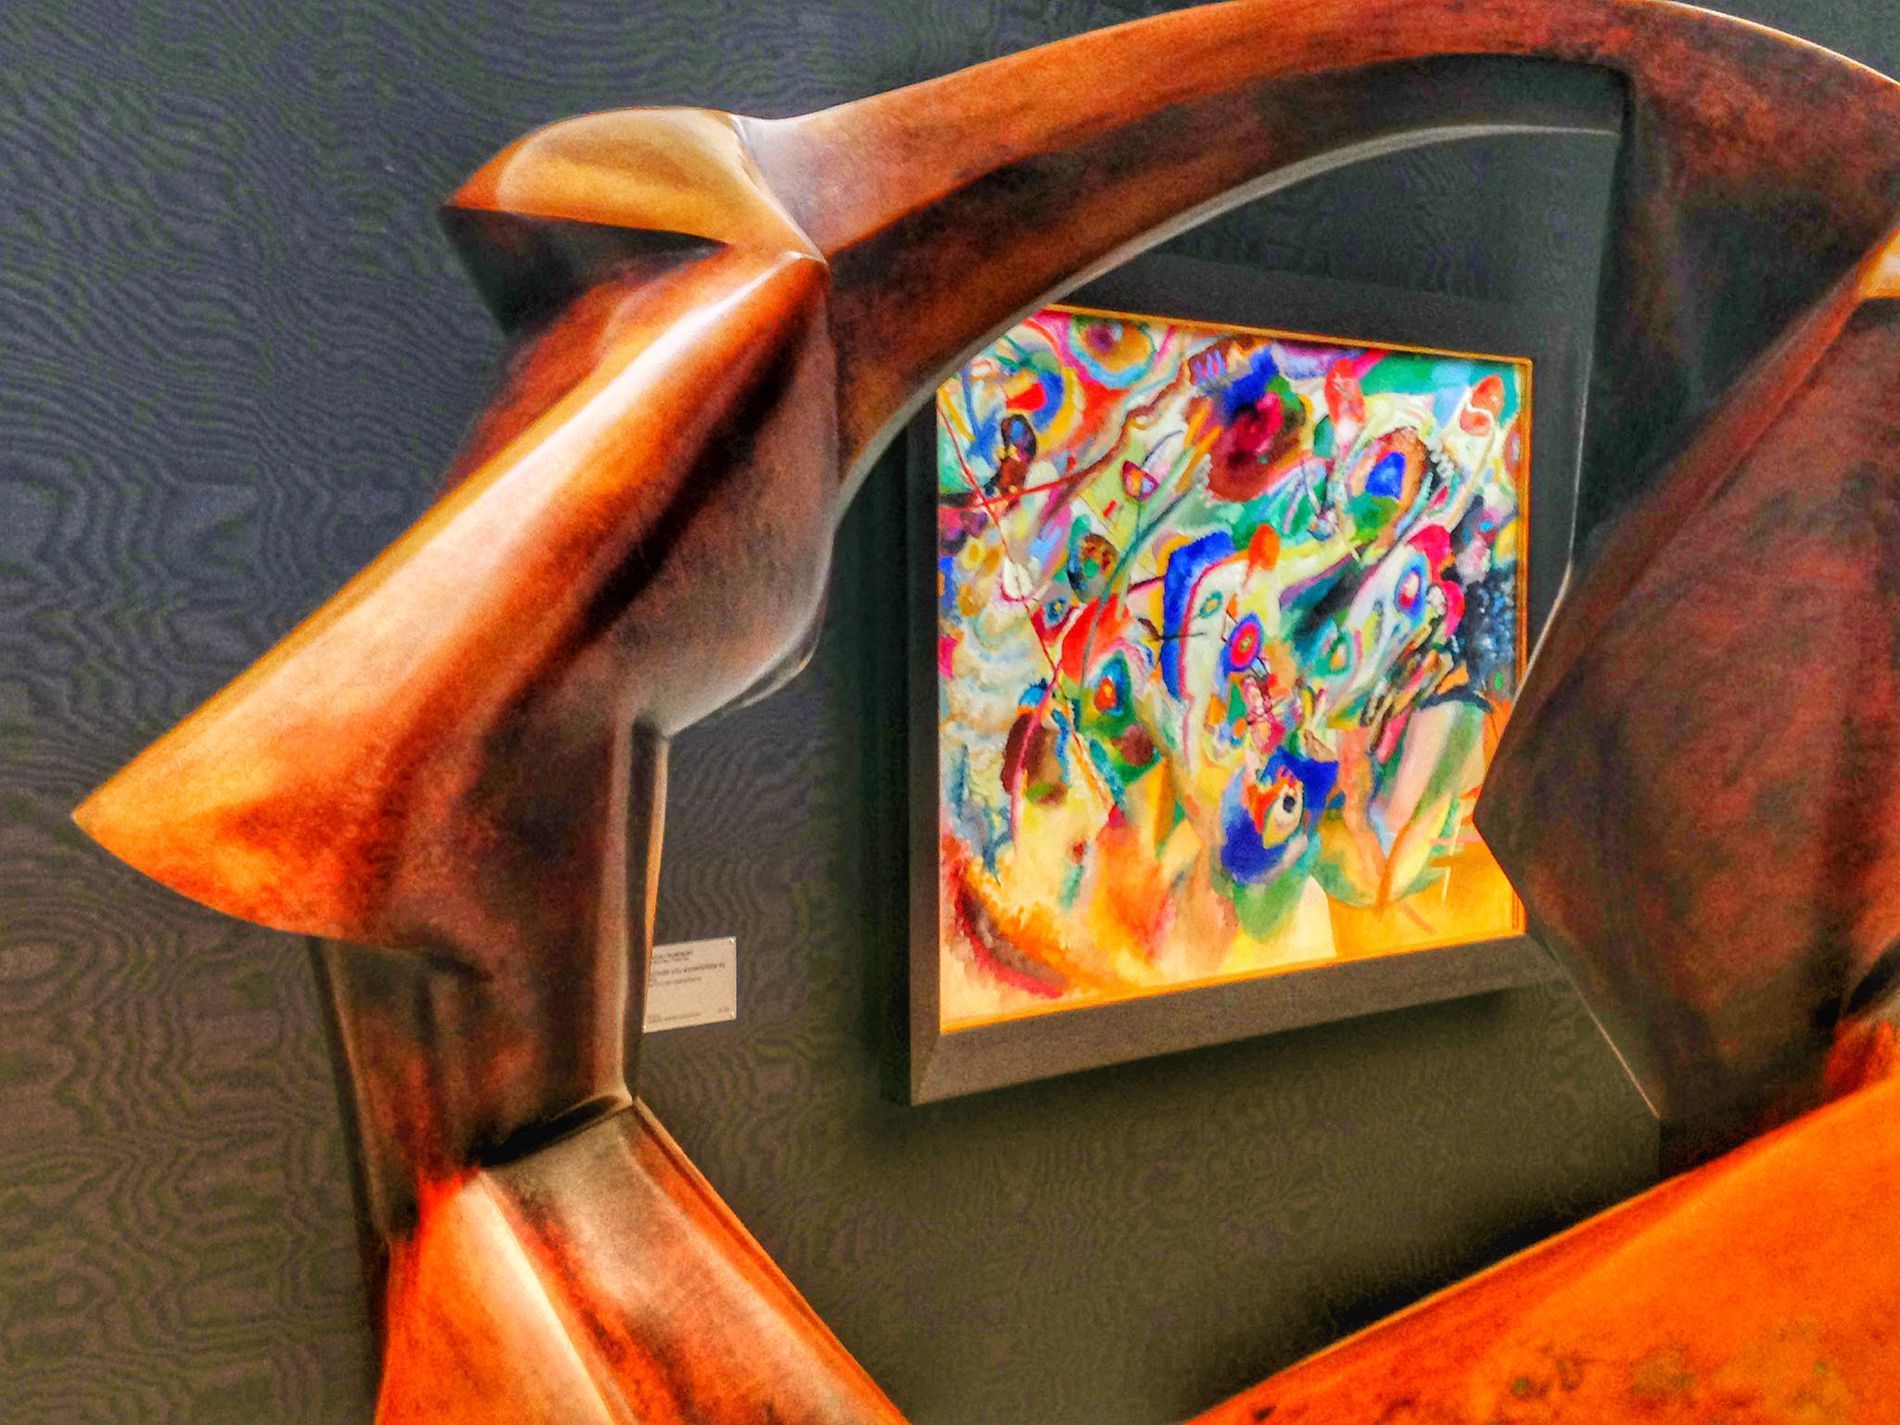
art gallery
The image is a close up view of a wooden sculpture in the foreground, with a painting visible in the background in an art gallery.
The eye level and indoor shot present a wooden sculpture in the foreground against a colorful abstract painting. The color palette is warm-toned, and dark gray. The photo style is artistic.
Labels: Art, Modern Art, Canvas, Painting, Art Gallery, Person, sculptured, sign
Camera: Apple iPhone 5
Lens: iPhone 5 back camera 4.12mm f/2.4
Aperture: F2.4
Exposure: 1/20 sec
ISO: 125
Focal length: 4.12